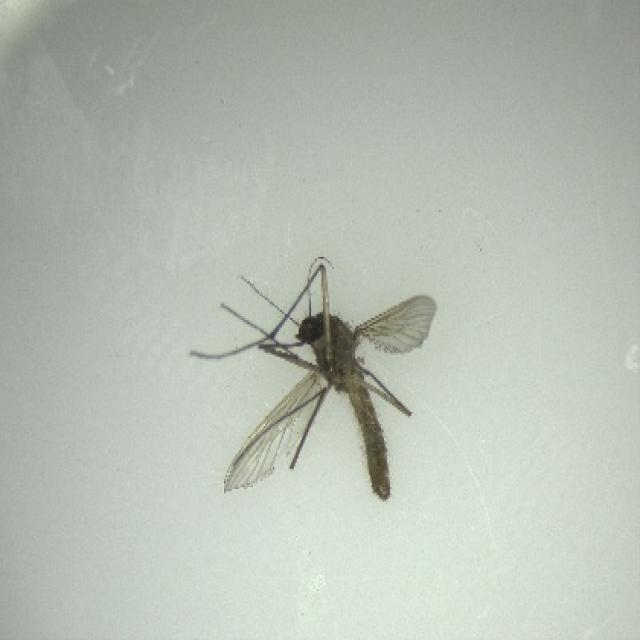
Species: culex_pipiens